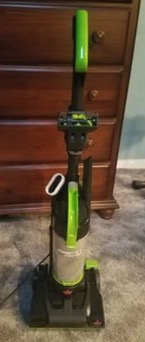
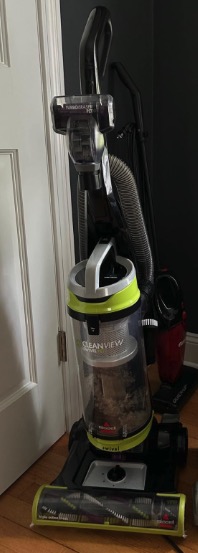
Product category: items_vacuum
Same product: no